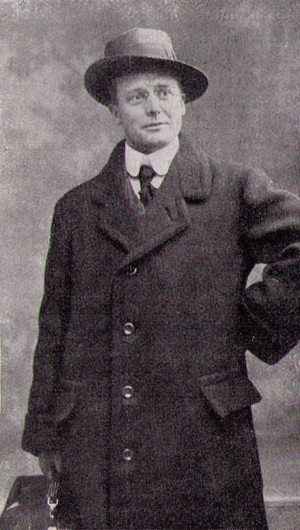
M. Paul Troemel, ancien bourgmestre d'Usedom, est arrivé, cette semaine, en France (publié le 29 Nov. 1913).